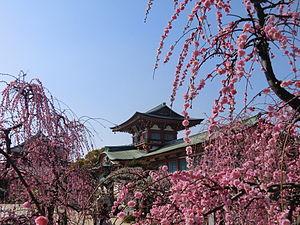
Hōfu Tenman-gū est un sanctuaire shinto situé à Hōfu dans la préfecture de Yamaguchi au Japon fondé en 904. C'est l'un des principaux sanctuaires consacrés à Tenjin, forme déifiée de Sugawara no Michizane.